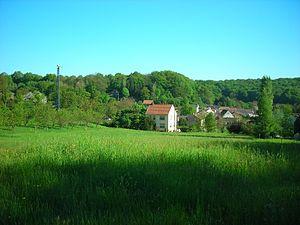
Guerting est une commune française située dans le département de la Moselle, en région Grand Est.